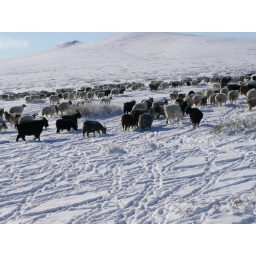
There are 5 national animals in Mongolia: sheep, goats, cows, camels, horses